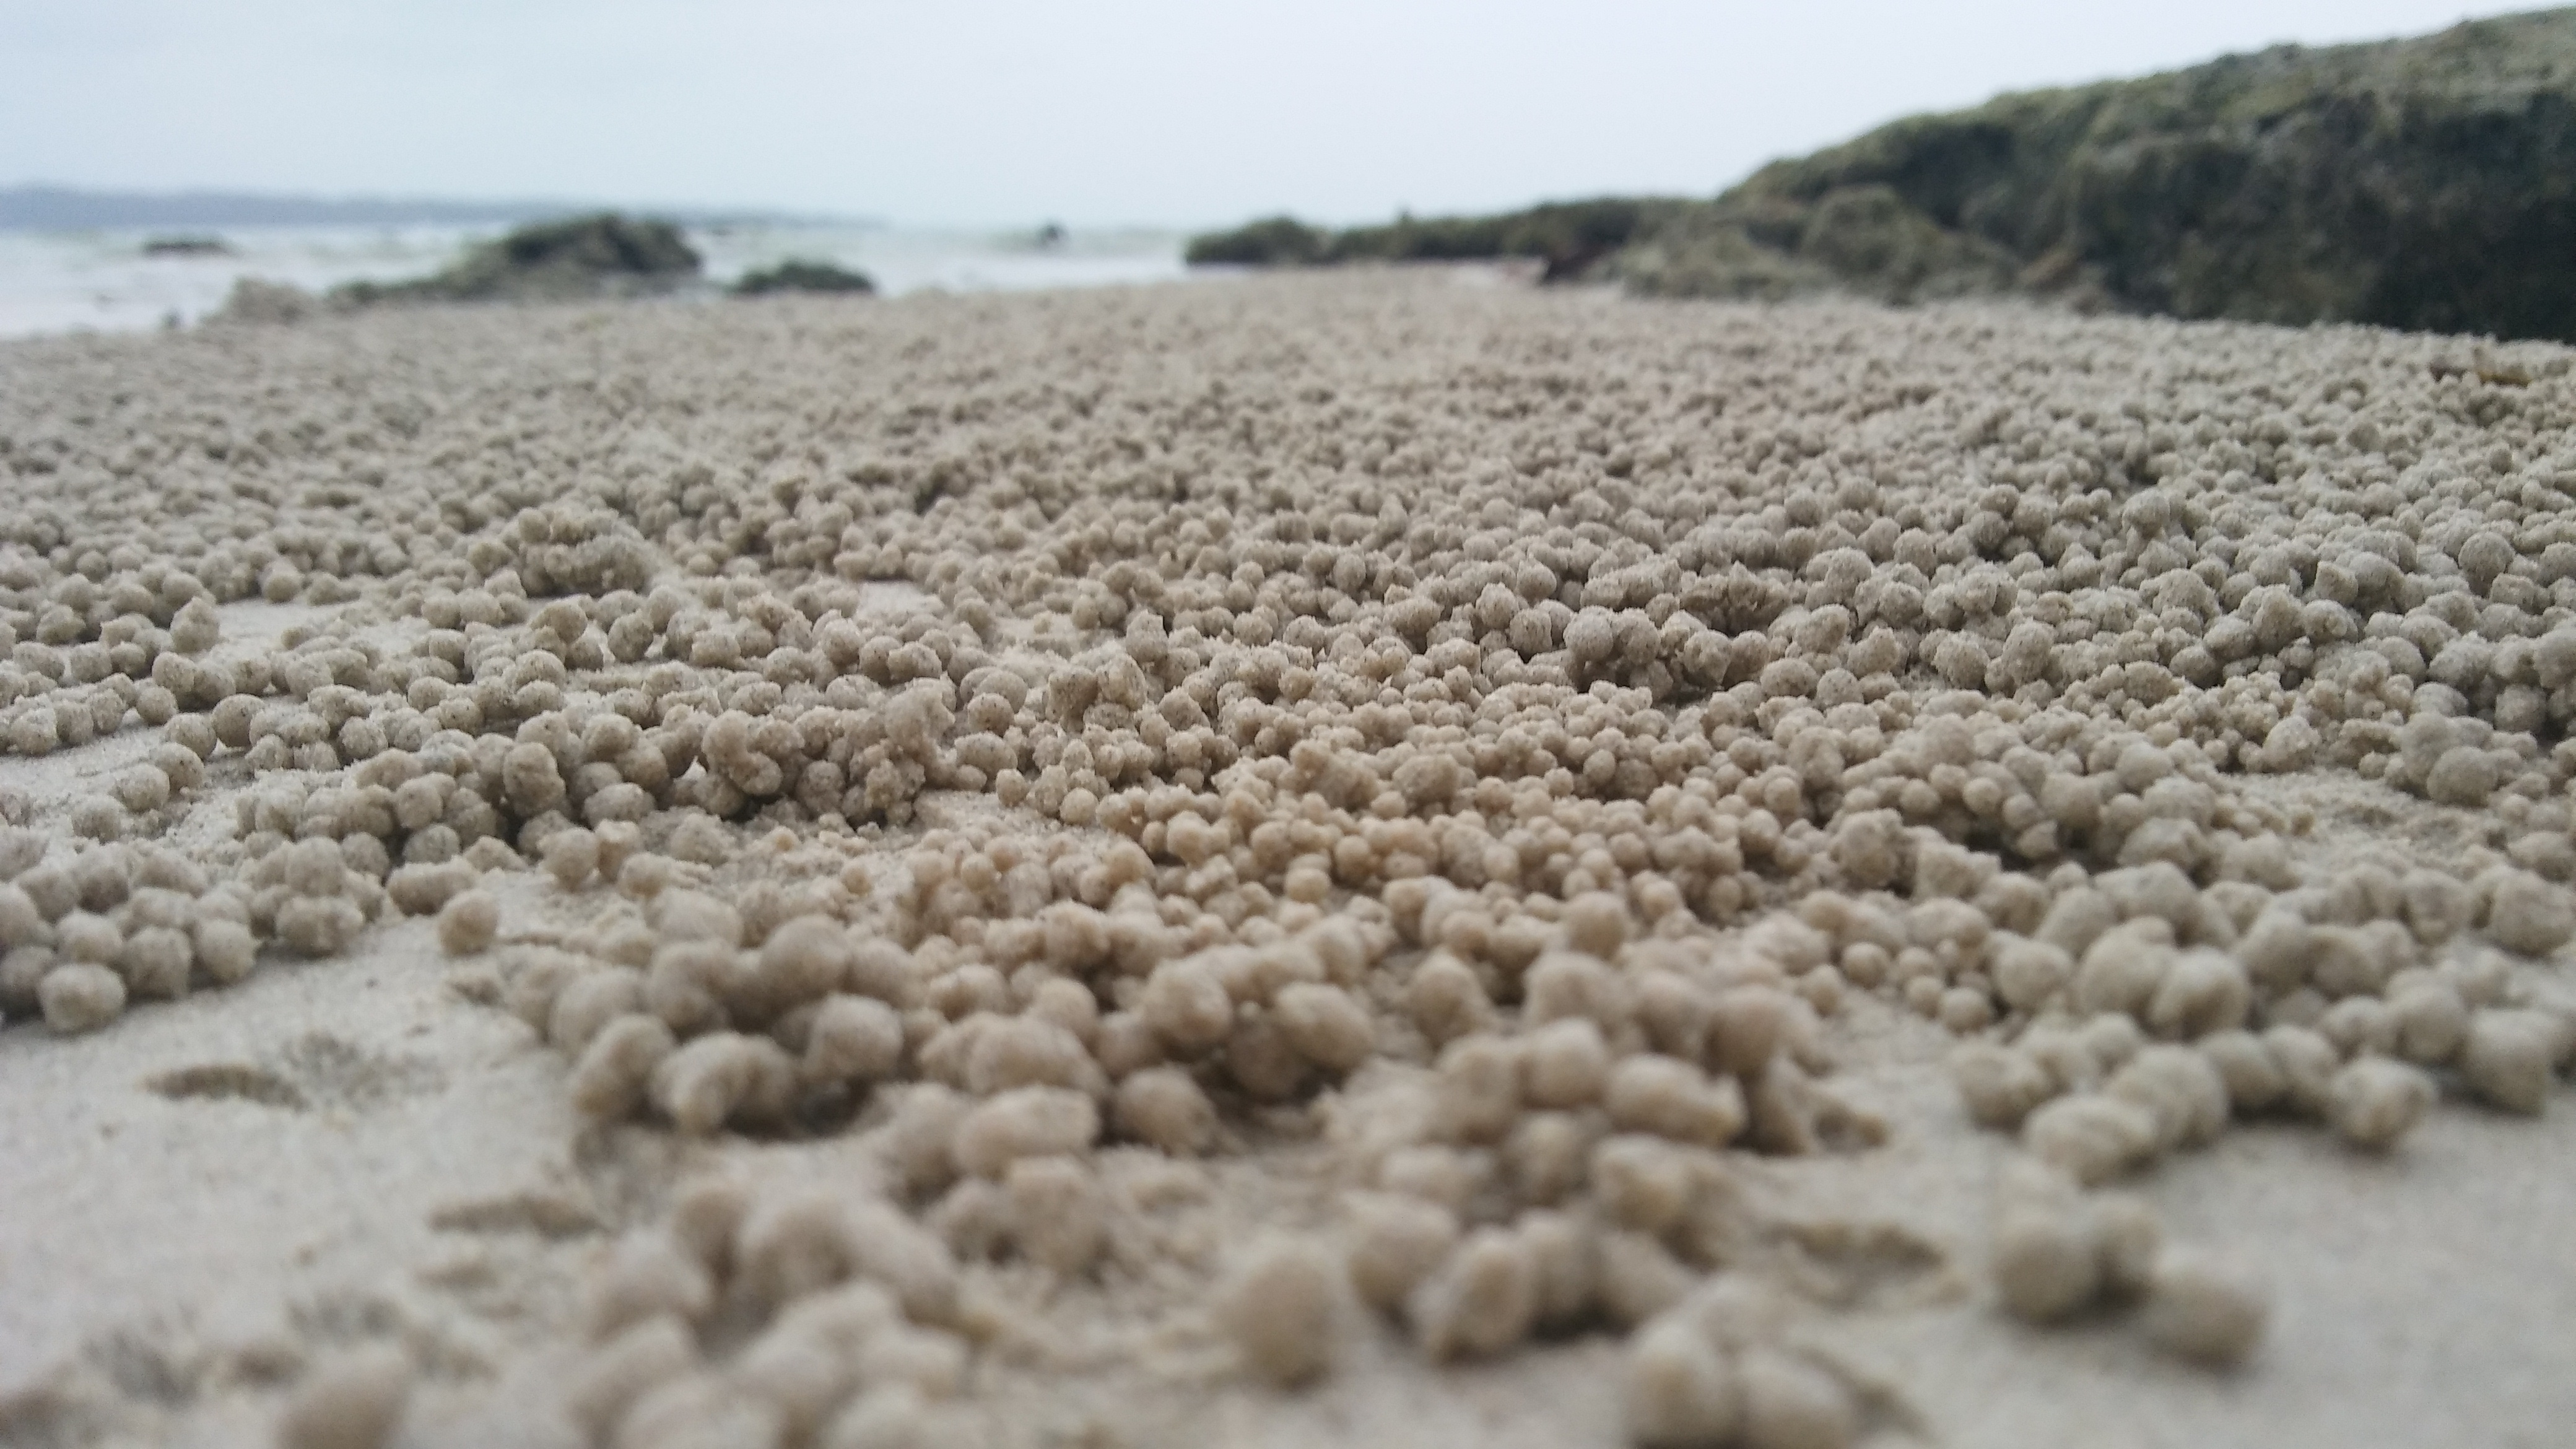
sand, soil, mudflat, grass family